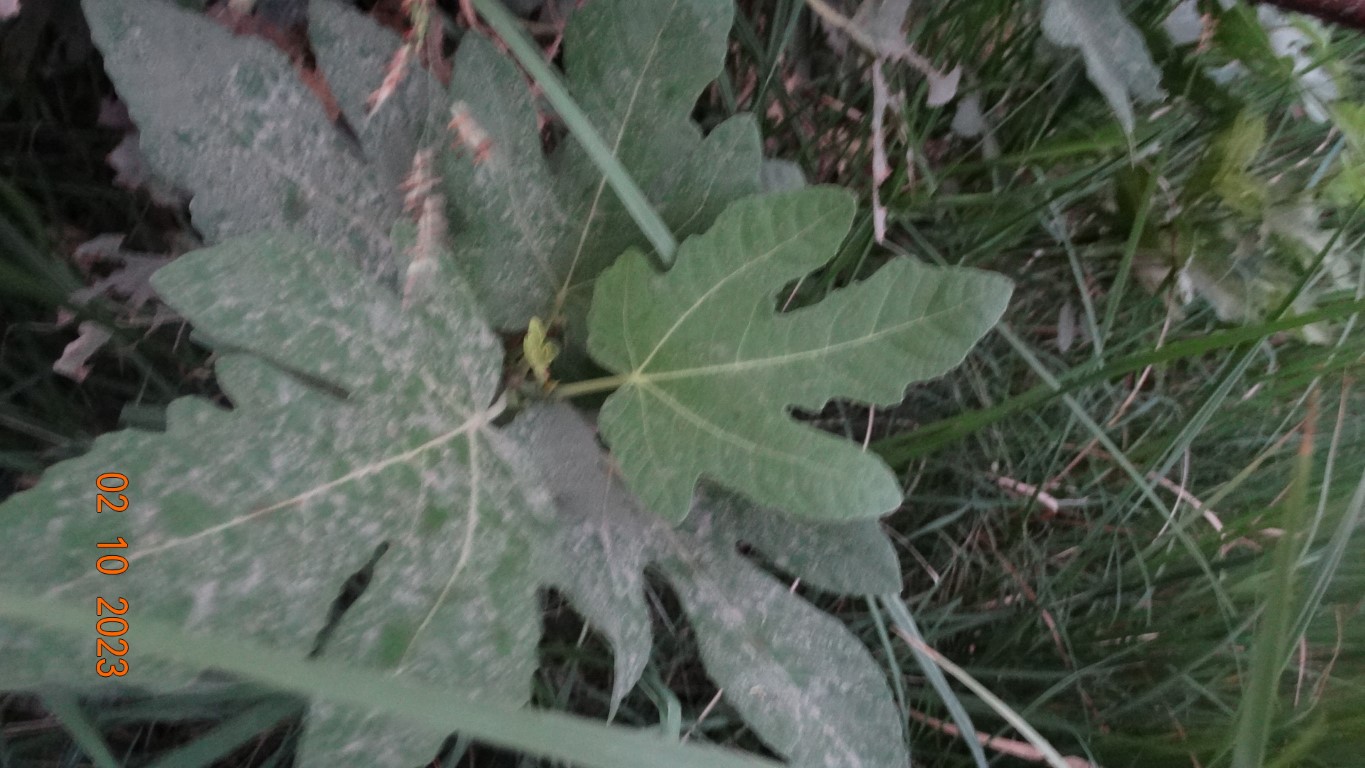
Label: healthy